Family Computer Network System

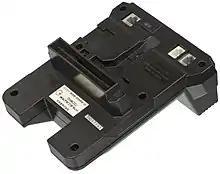
The telephone line connectors on the bottom of the modem

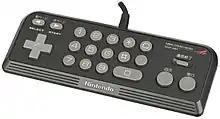
The controller included with the modem

The Famicom Modem began mass production in September 1988. The accompanying proprietary online service called the Famicom Network System was soon launched the same year alongside Nippon Telegraph and Telephone's new DDX-TP telephone gateway for its existing packet switched network. NTT's launch initially suffered reliability problems that were painstakingly assessed by Nintendo at individual users' homes and traced back to the network.